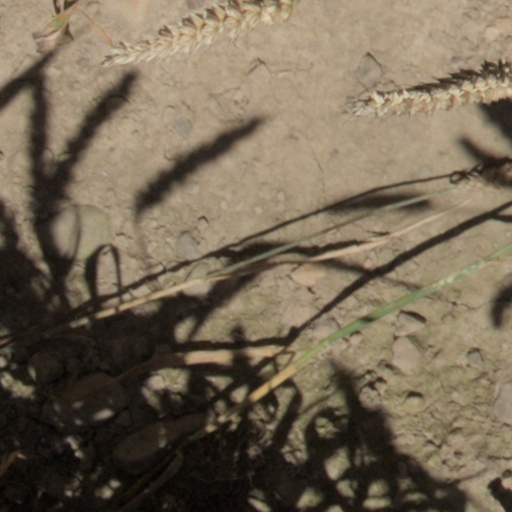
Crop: wheat